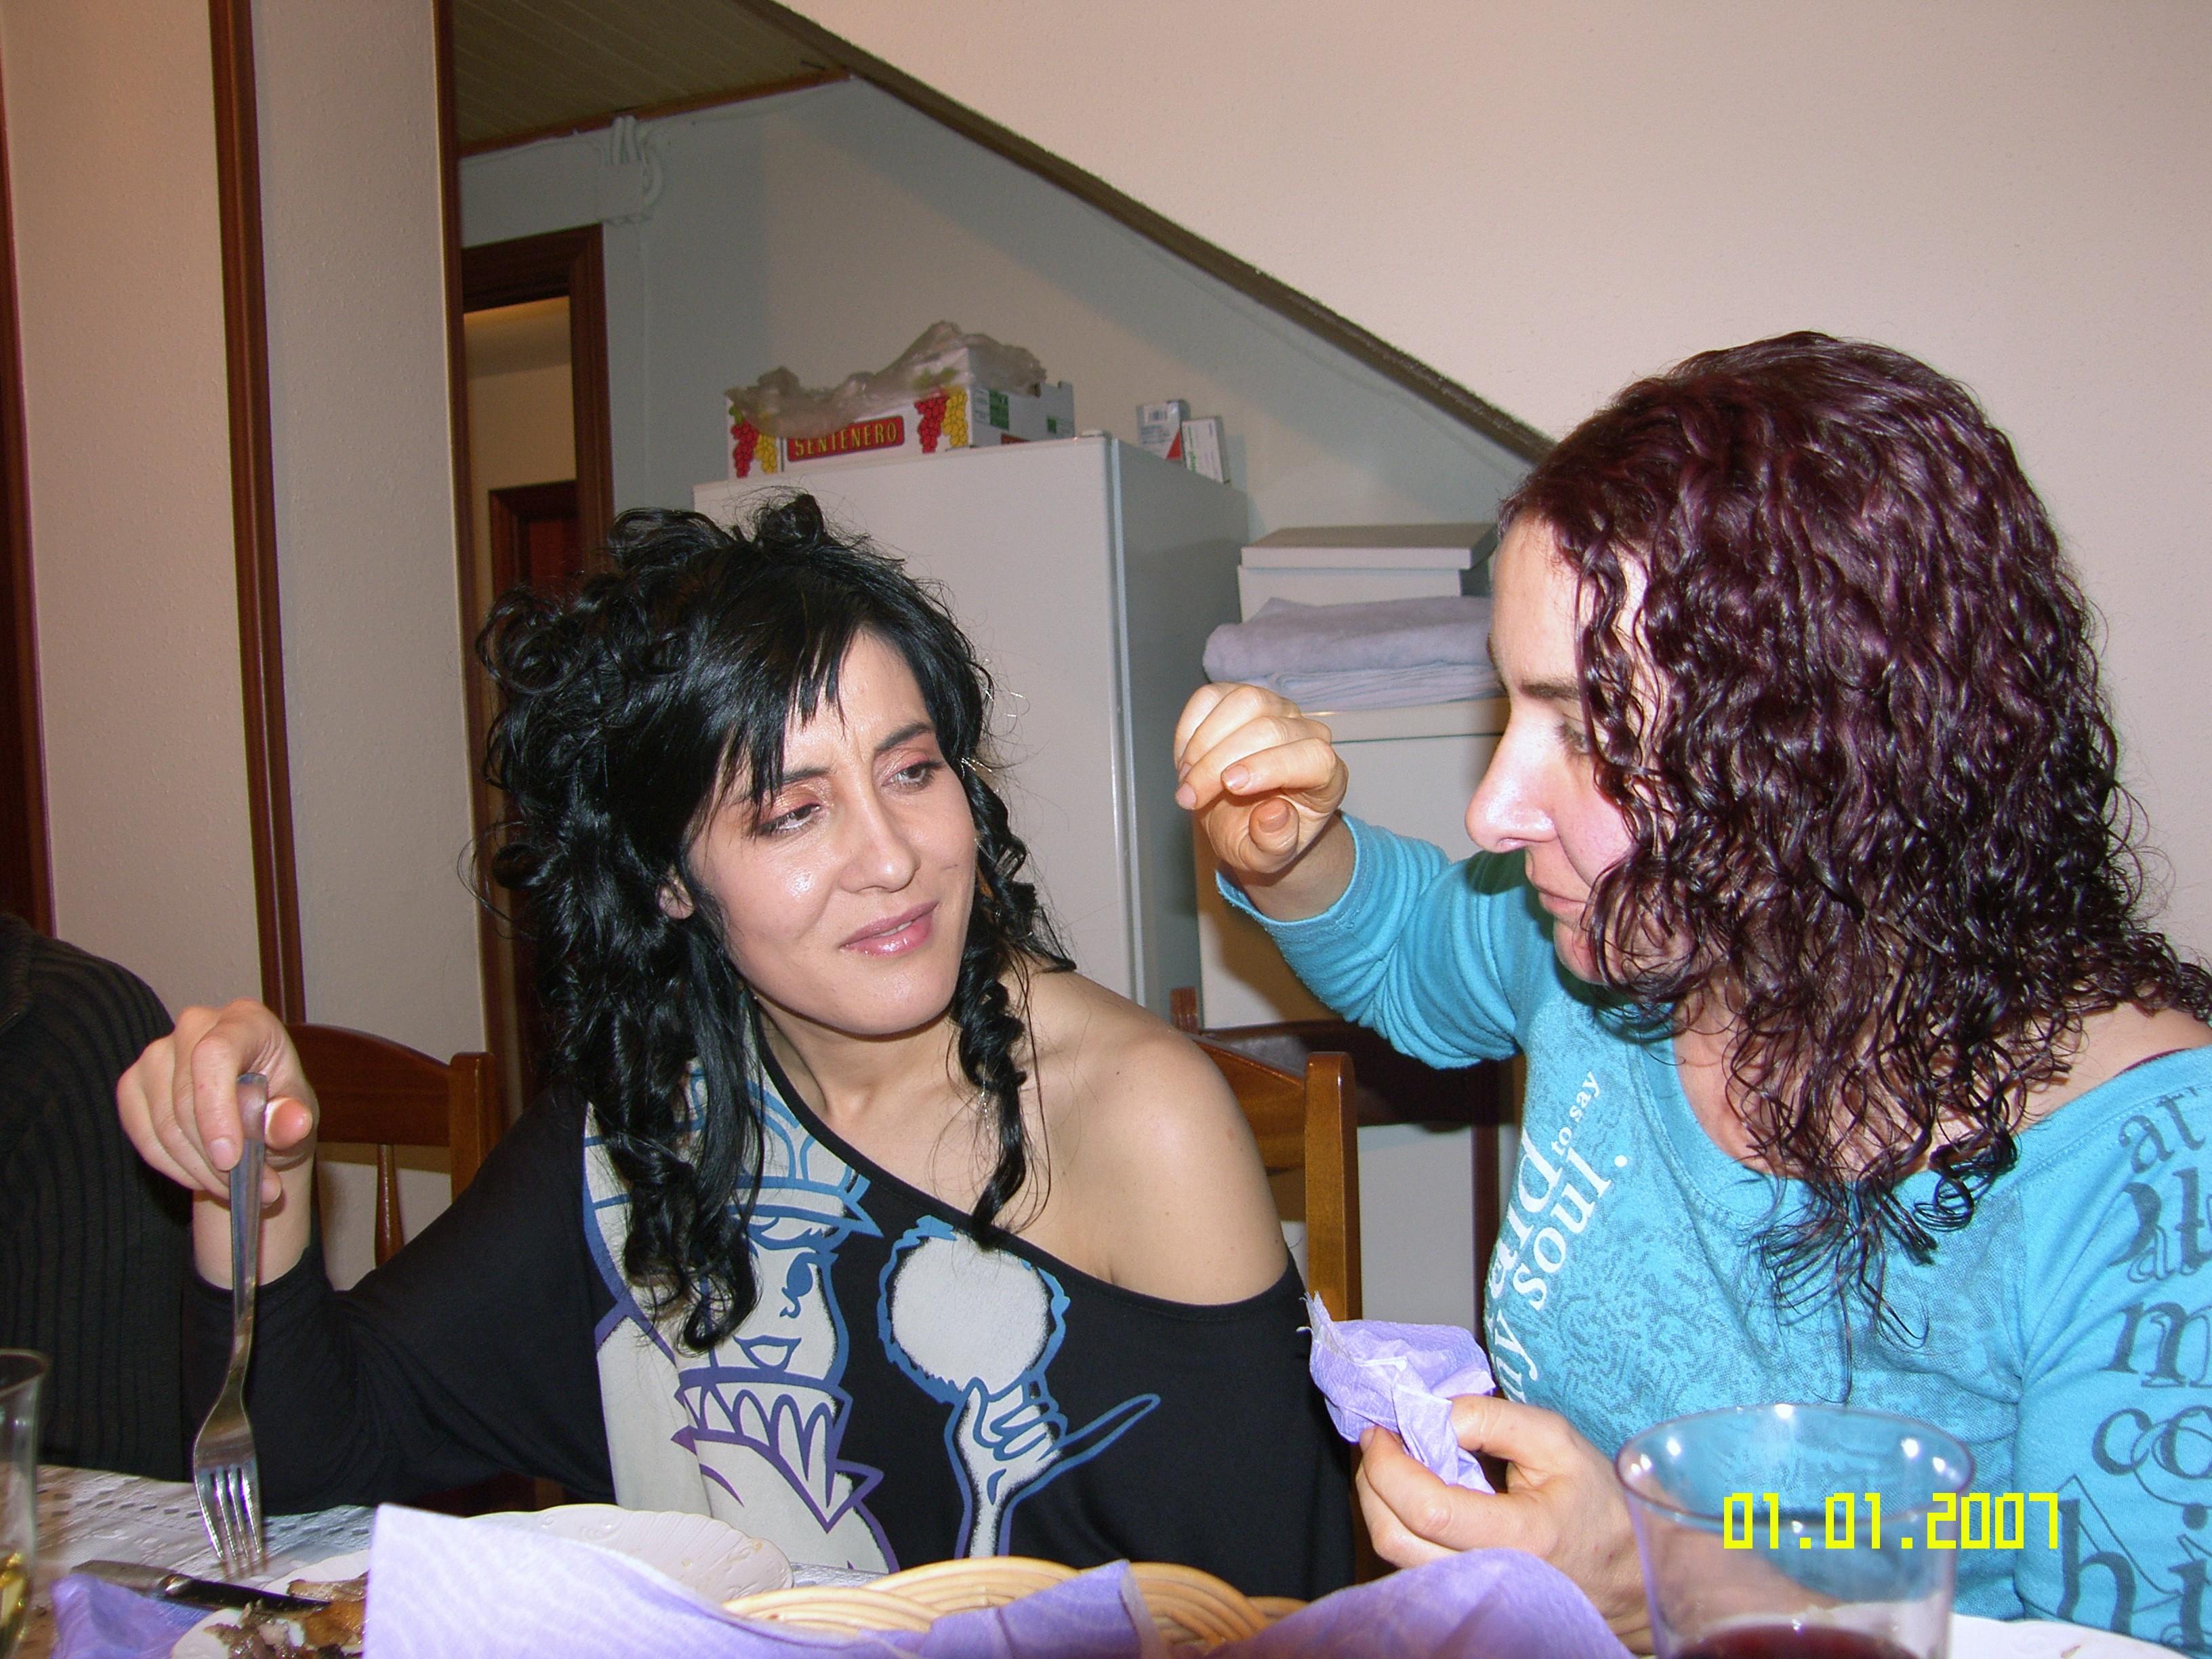
people, meal, family, friends, party, ggl1, sense